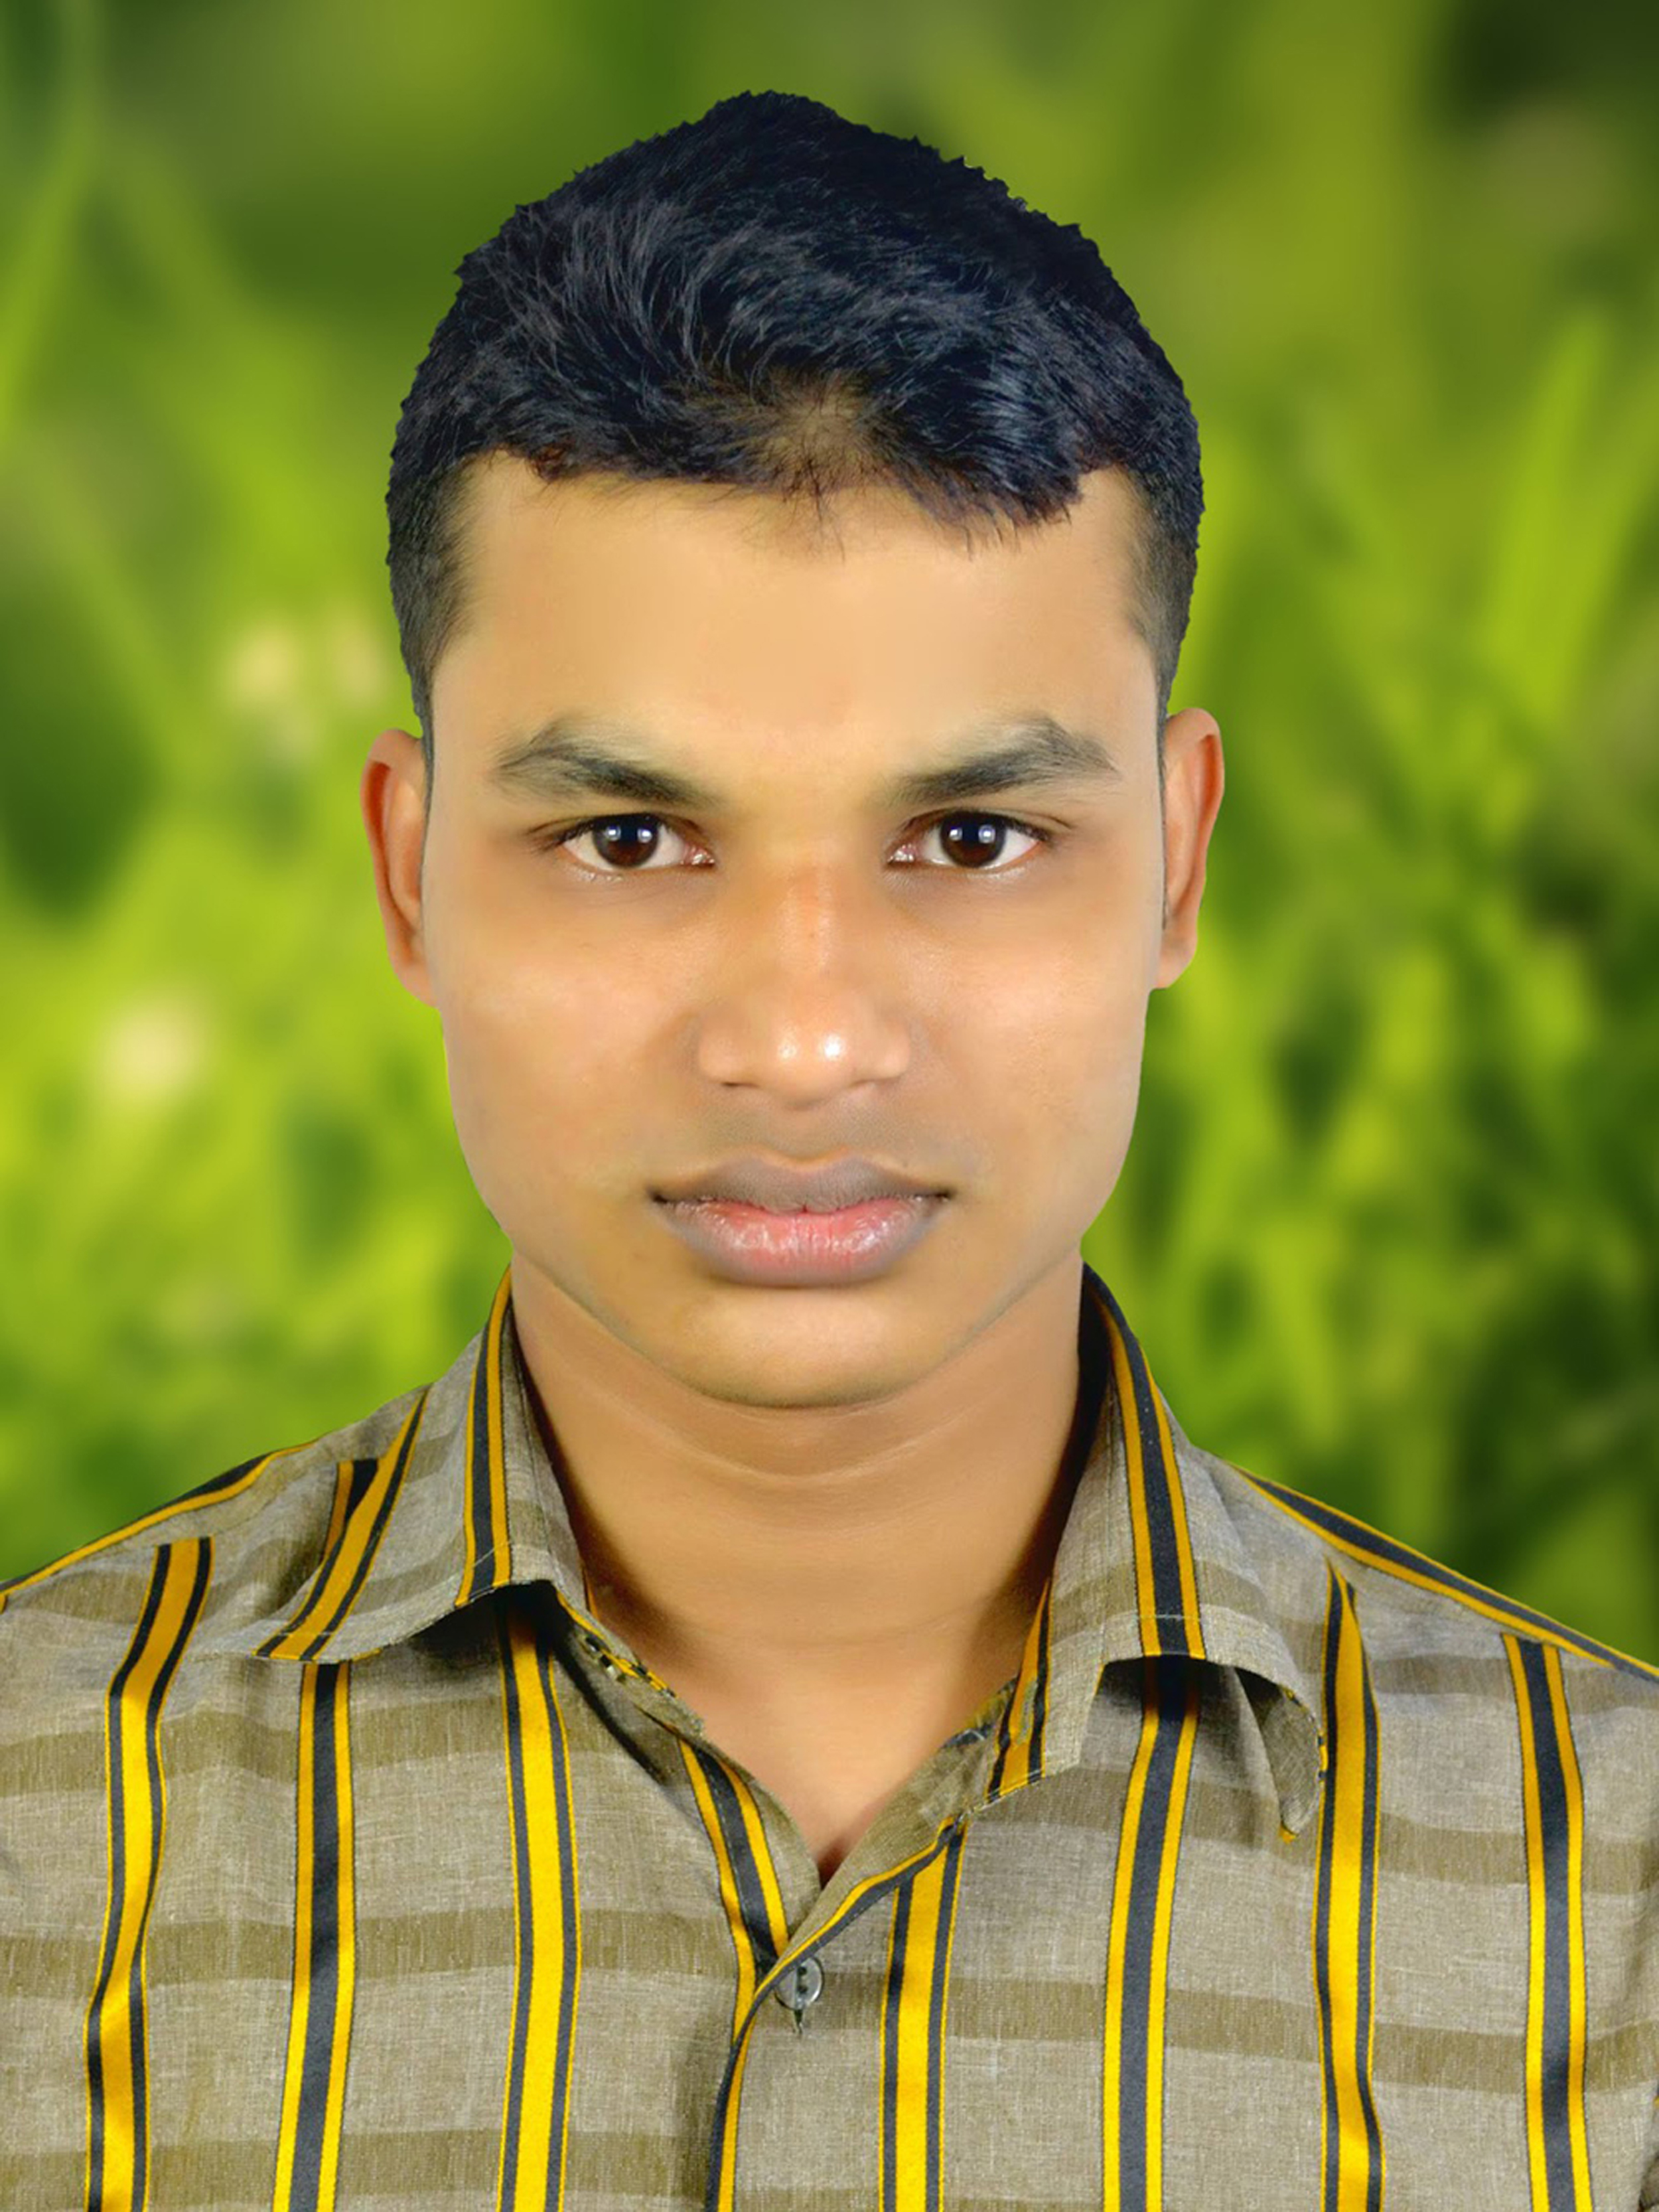
photography, hair, face, forehead, eyebrow, chin, male, black hair, Caesar cut, portrait, smile, portrait photography